Kita-Gōdo Station

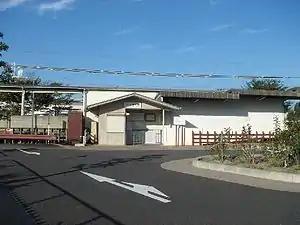
Kita-Gōdo Station in January 2007

is a railway station in the town of Gōdo, Anpachi District, Gifu Prefecture, Japan, operated by the private railway operator Yōrō Railway.